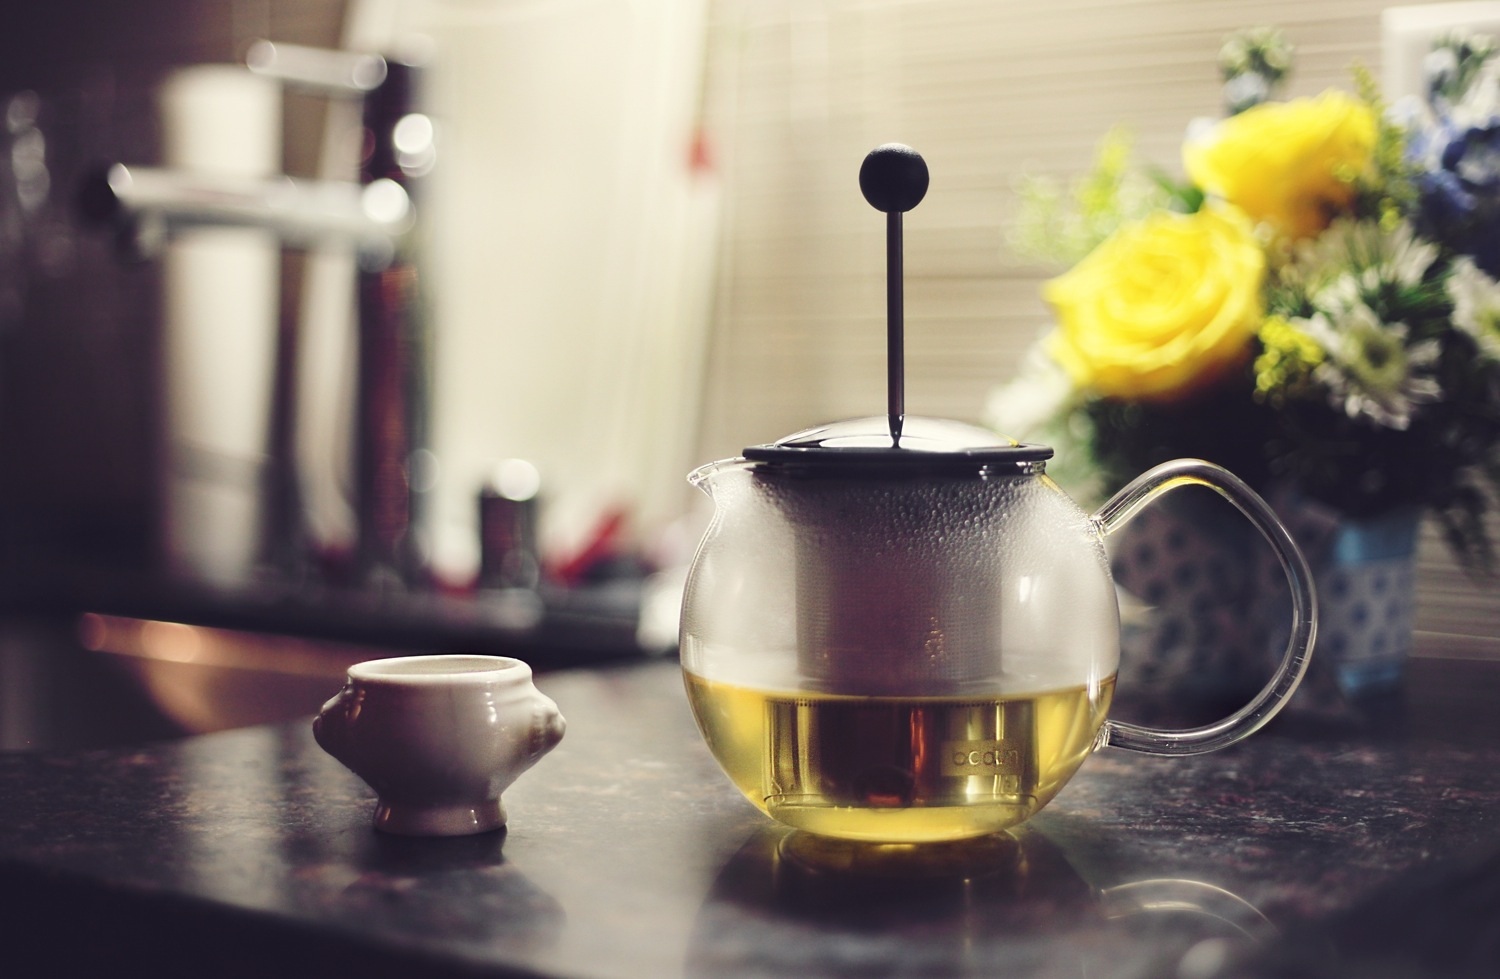
pot, cup, counter, color, kitchen, beverage, drink, lighting, flowers, press, green tea